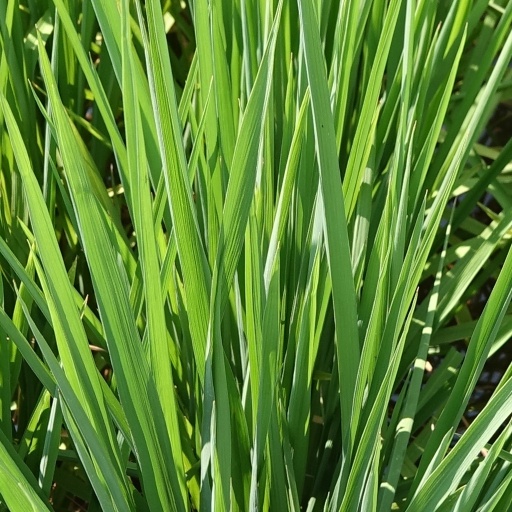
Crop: rice